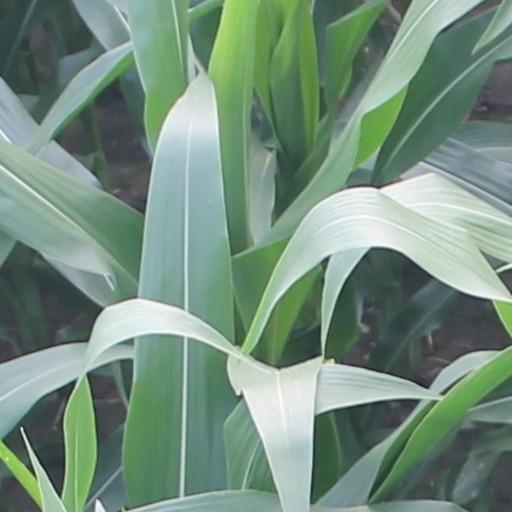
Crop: maize; corn